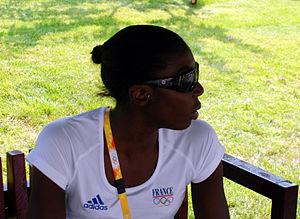
La championne du monde française de taekwondo Gwladys Epangue
Gwladys Épangue, née le 15 août 1983 à Clichy, est une taekwondoïste française, médaillée de bronze olympique en 2008 et double championne du monde dans deux catégories différentes : à Copenhague en 2009 et à Gyeongju en 2011.